Penlee lifeboat disaster

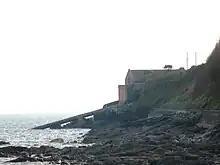
The original Penlee Lifeboat Station, from which "Solomon Browne" was launched.

The Coastguard had difficulties contacting the secretary of the nearest lifeboat station, Penlee Lifeboat Station at Mousehole on the west side of the bay. They eventually contacted Coxswain Trevelyan Richards, and asked him to put the lifeboat on standby in case the helicopter rescue failed. He summoned the lifeboat's volunteer crew, and picked seven men to accompany him in the lifeboat: Second Coxswain and Mechanic Stephen Madron, Assistant Mechanic Nigel Brockman, Emergency Mechanic John Blewett, and crewmembers Charlie Greenhaugh, Kevin Smith, Barrie Torrie and Gary Wallis. Richards refused to take Nigel's son, Neil, as he would not take two members of the same family.